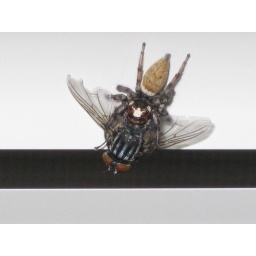
A jumping spider caught a fly on the window blinds in my living room.